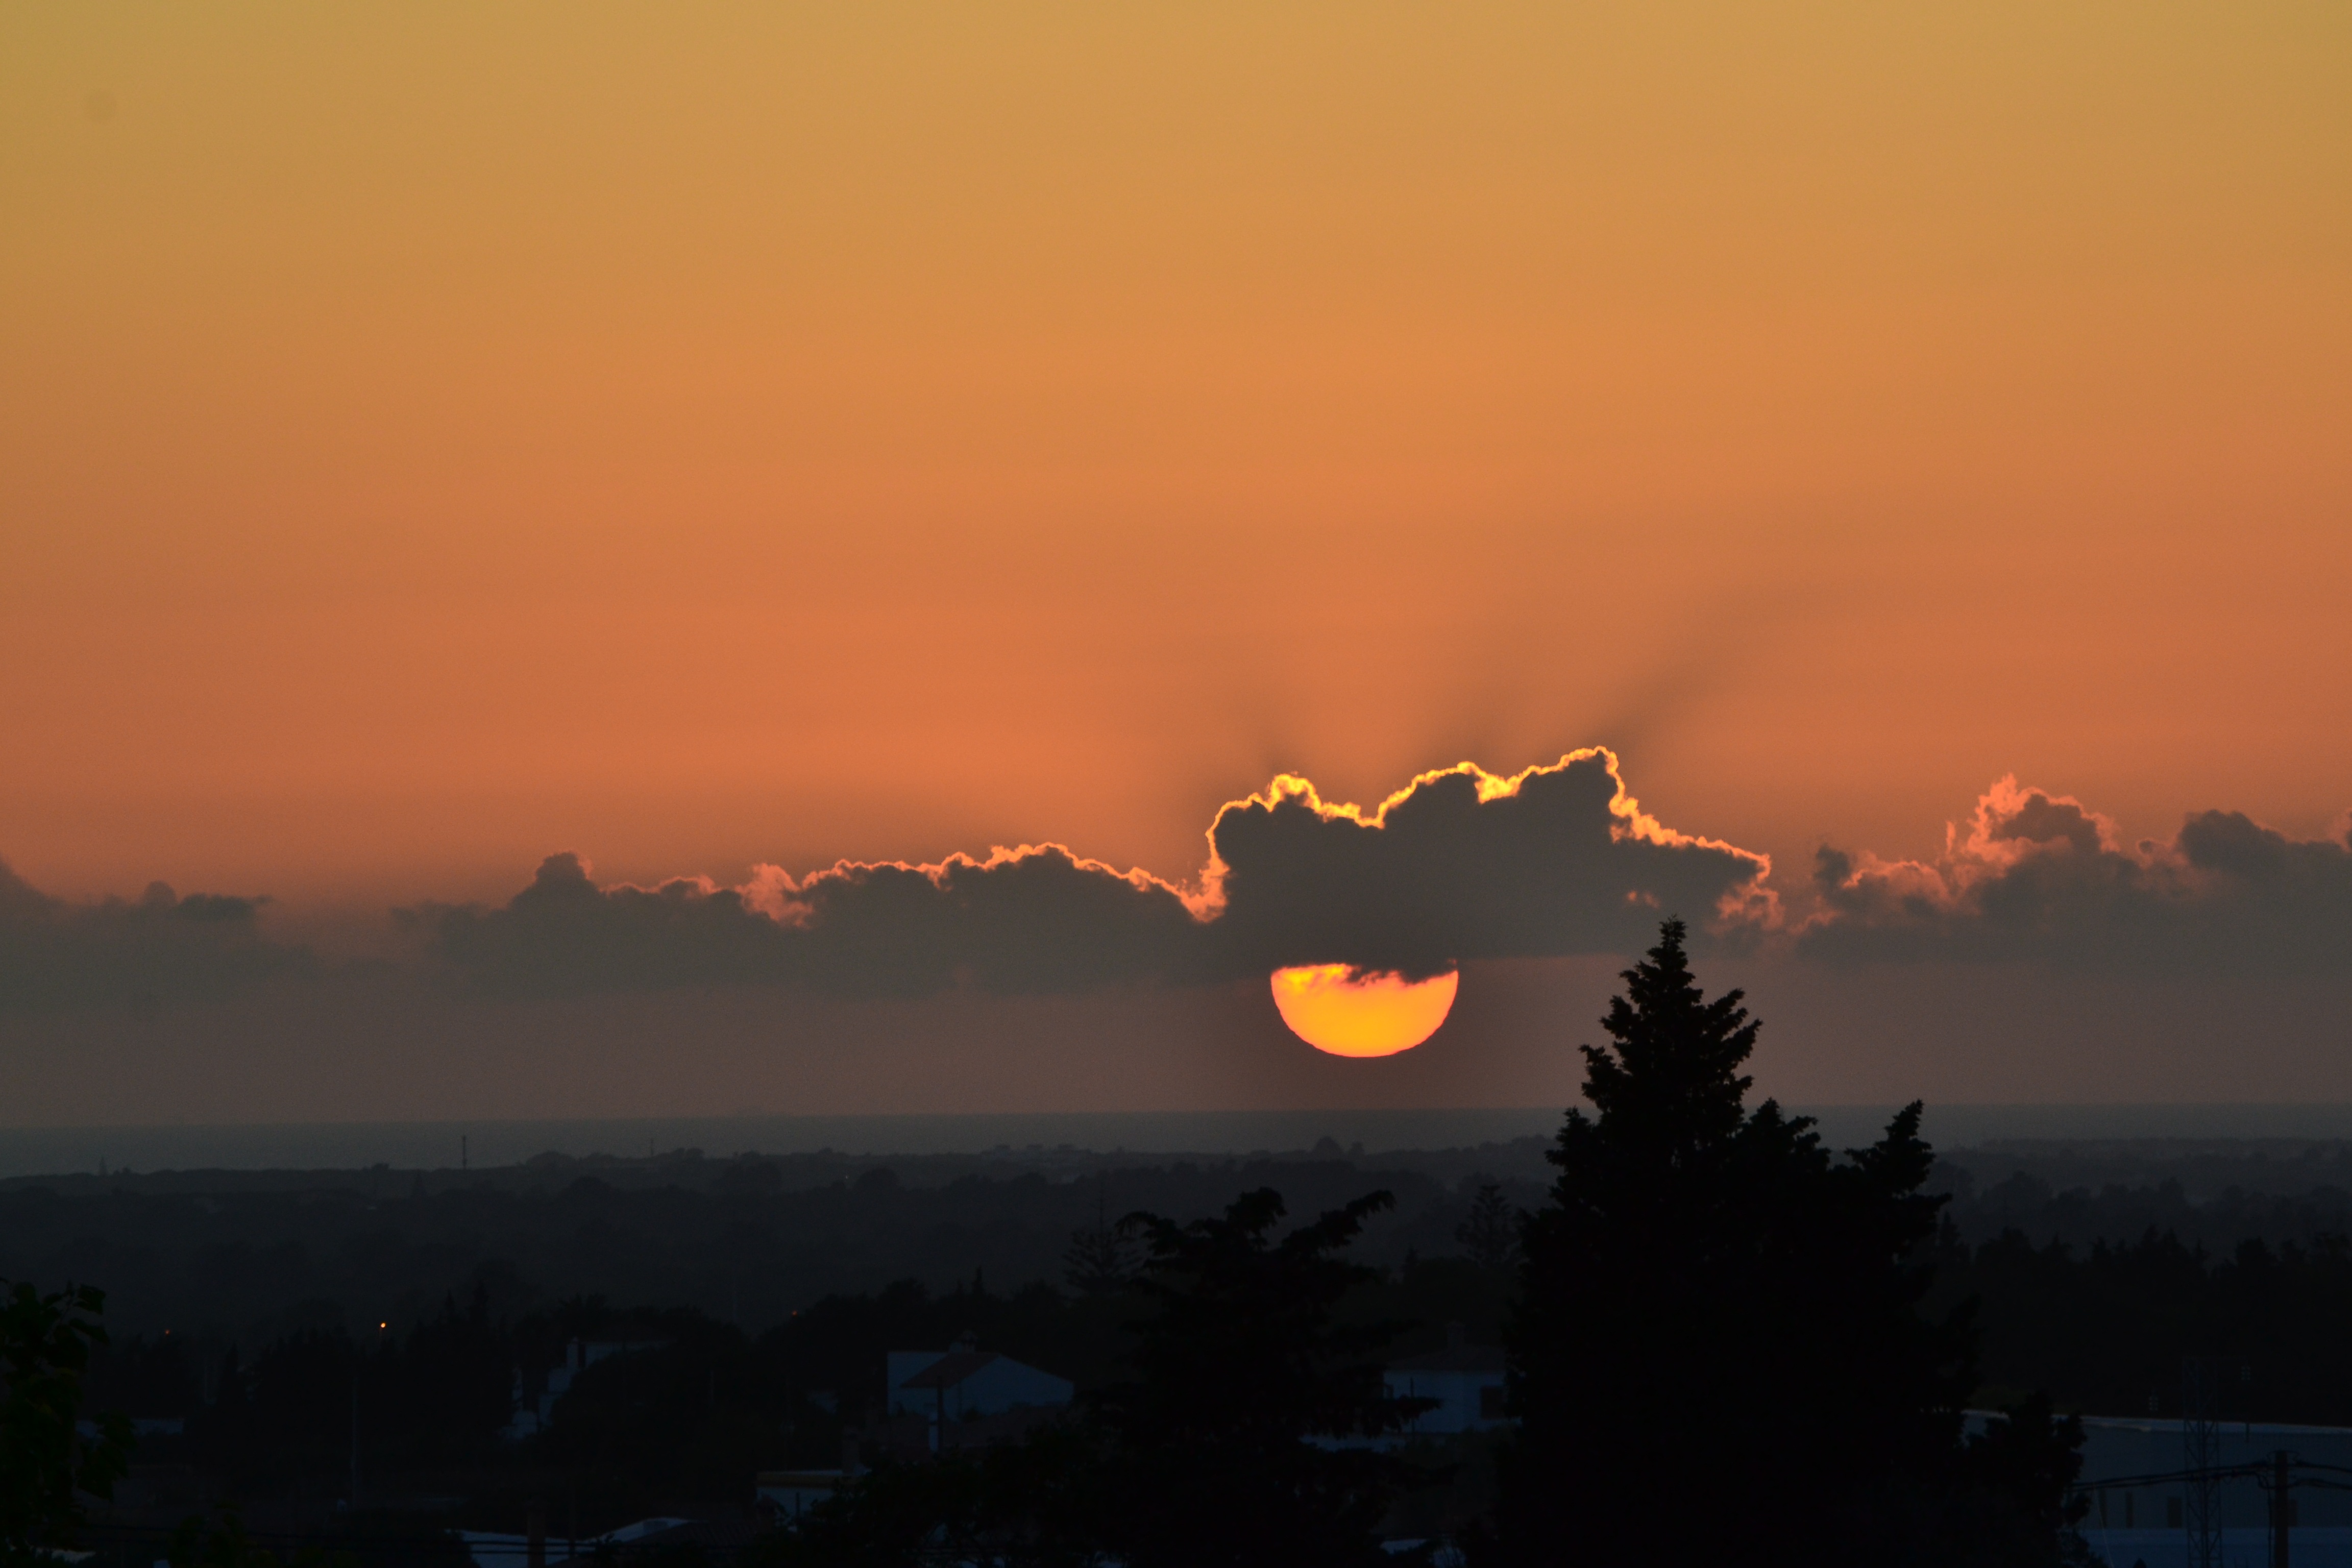
horizon, mountain, cloud, sky, sun, sunrise, sunset, mist, sunlight, morning, dawn, atmosphere, dusk, evening, haze, cadiz, andalusia, afterglow, atmospheric phenomenon, red sky at morning